Human Sexuality Collection

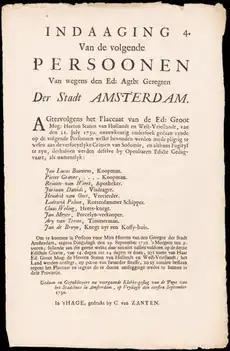
Wanted poster for sodomites, published in the city of Amsterdam in 1730

The Human Sexuality Collection (HSC) is a project at Cornell University Library, part of Cornell's Rare and Manuscript Collections, which aims to collect "primary sources" on human sexuality, with a special focus on "U.S. lesbian, gay, bisexual, and transgender history and the politics of pornography".